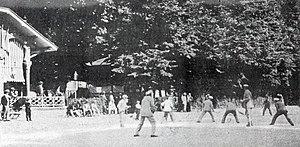
Longue-paume, le concours de Saint-Quentin en juillet 1899.
La longue paume est un jeu de gagne-terrain qui est une forme de jeu de paume. Ce jeu d'origine française est très pratiqué du Moyen Âge au XVIIIᵉ siècle en France, mais aussi dans le reste de l'Europe. La longue paume donne notamment naissance à des sports comme la balle au tambourin, le fistball et le ballon au poing. Ce jeu est classé à l'Inventaire du patrimoine culturel immatériel français en 2012.